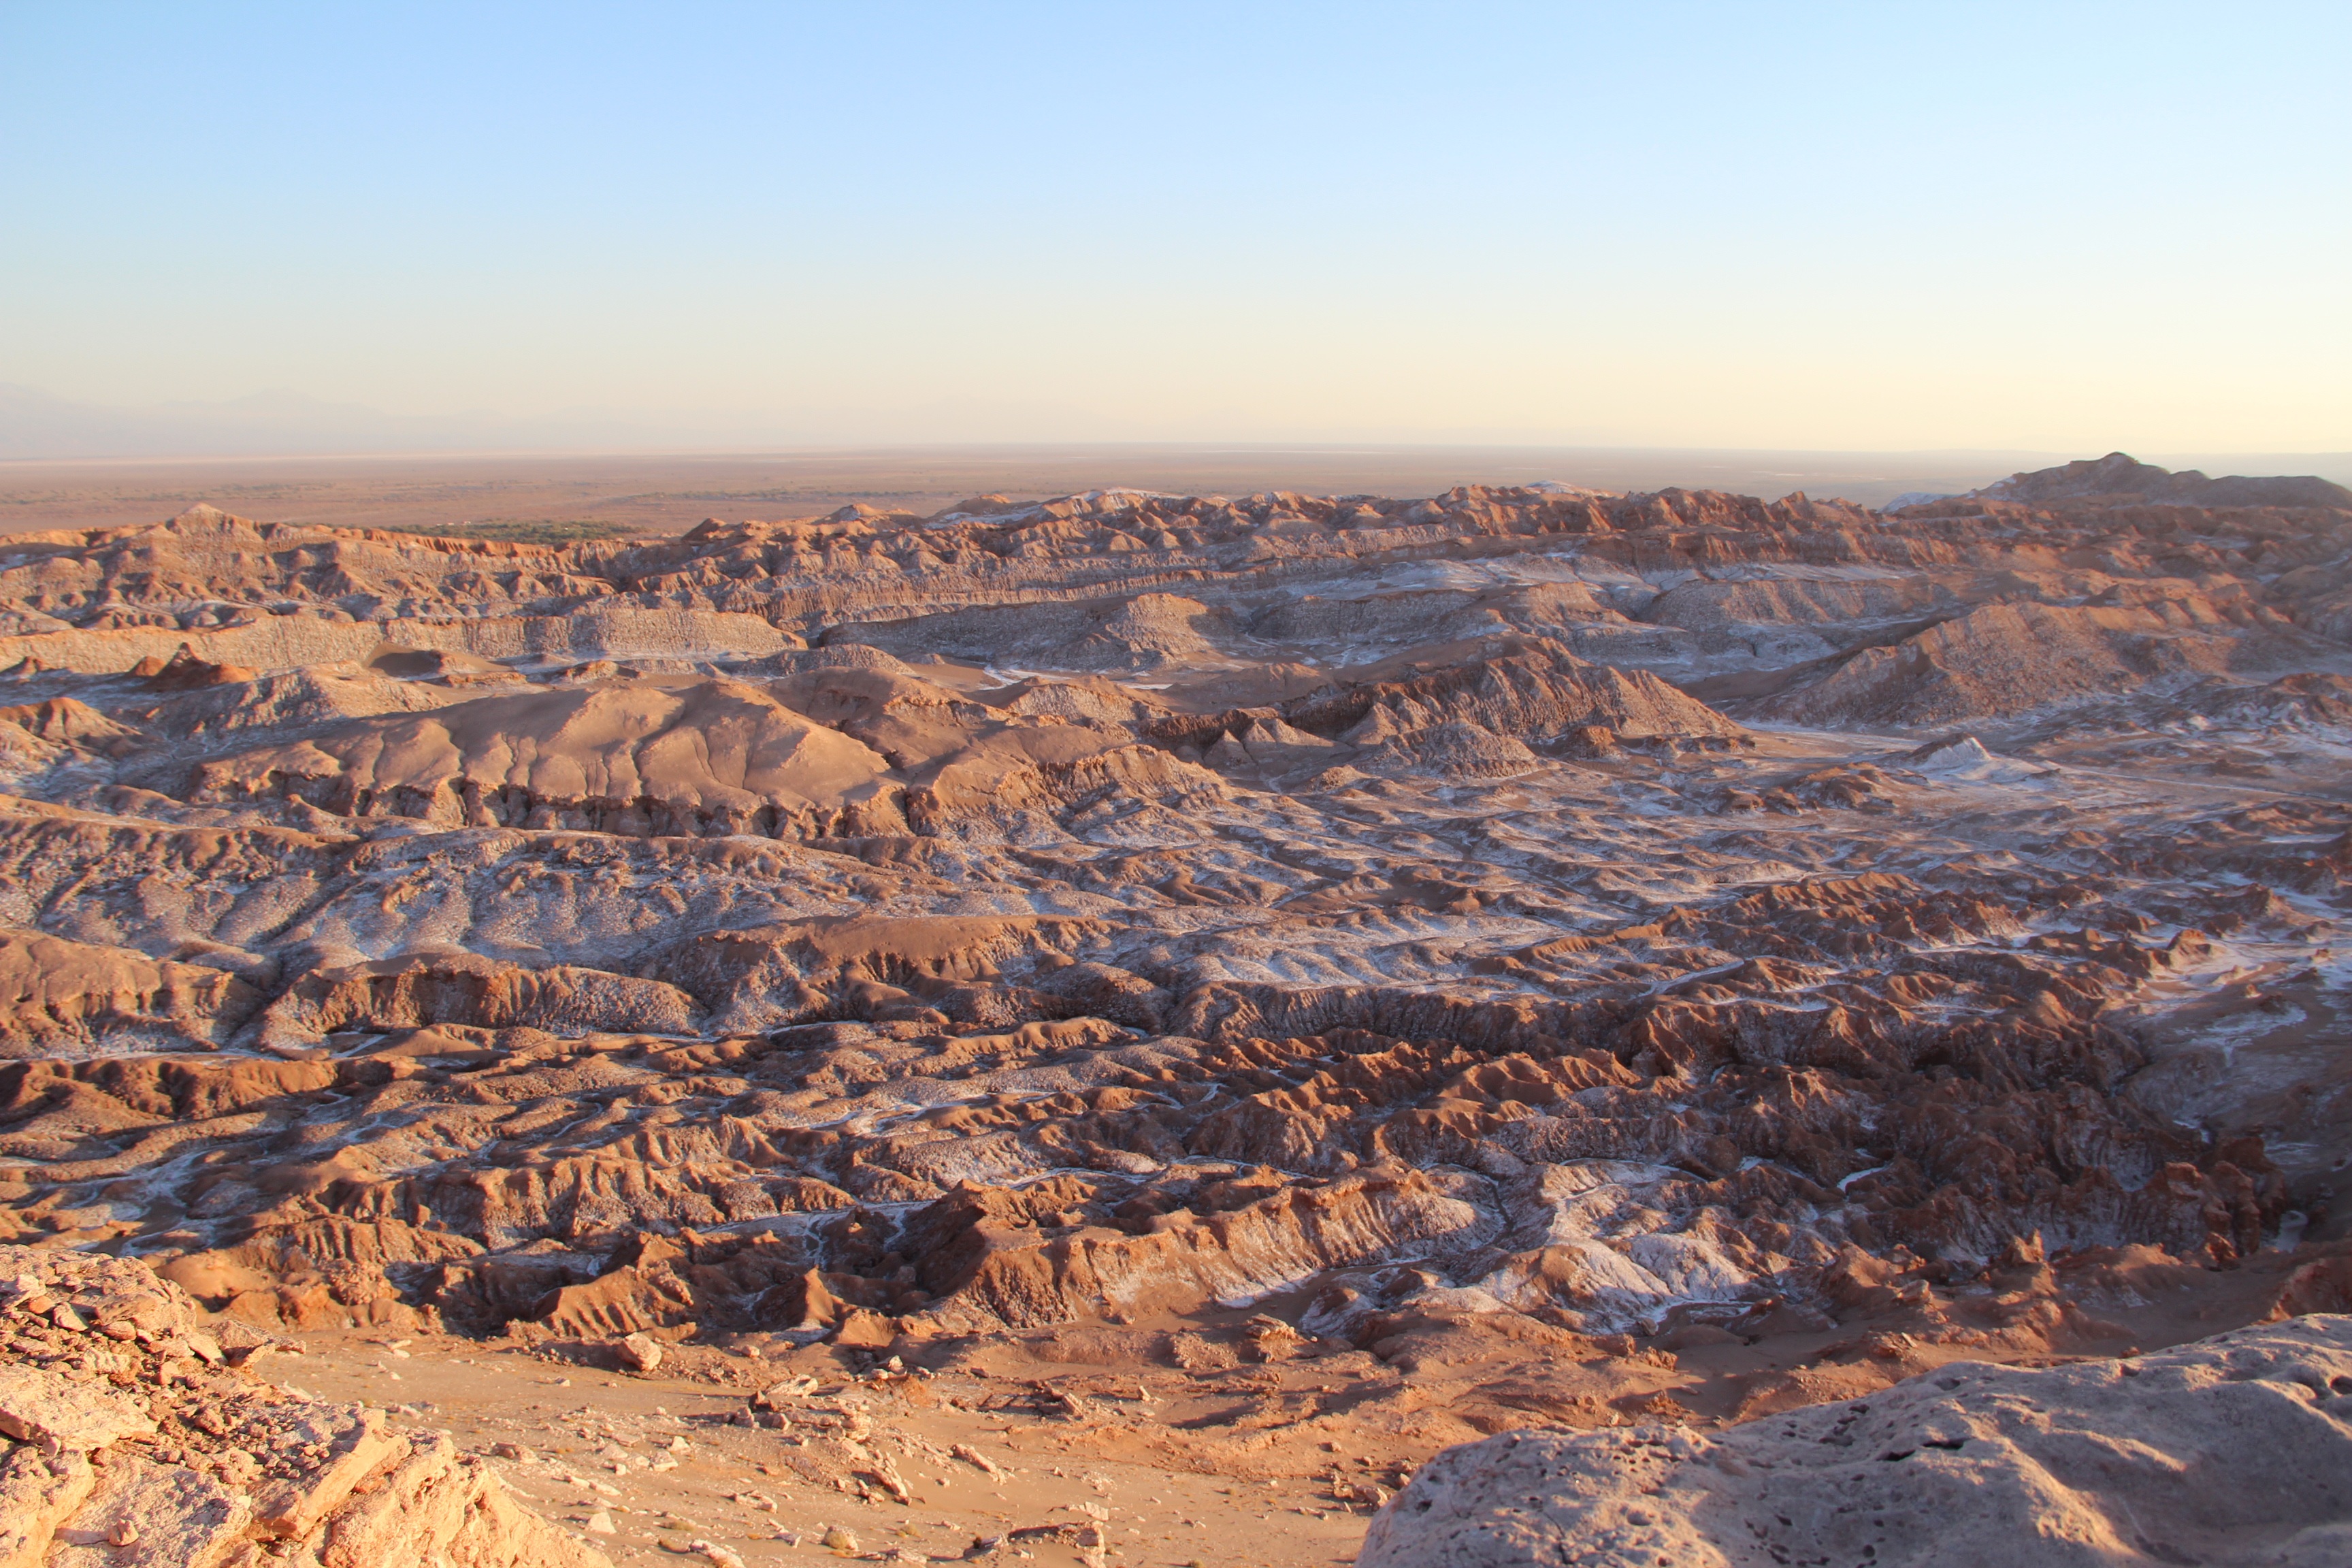
landscape, nature, sand, arid, desert, valley, formation, peaceful, soil, canyon, tourism, terrain, plain, geology, badlands, plateau, ecosystem, sahara, wadi, butte, soledad, landform, sand dunes, northern chile, valley of the moon, natural environment, geographical feature, aeolian landform